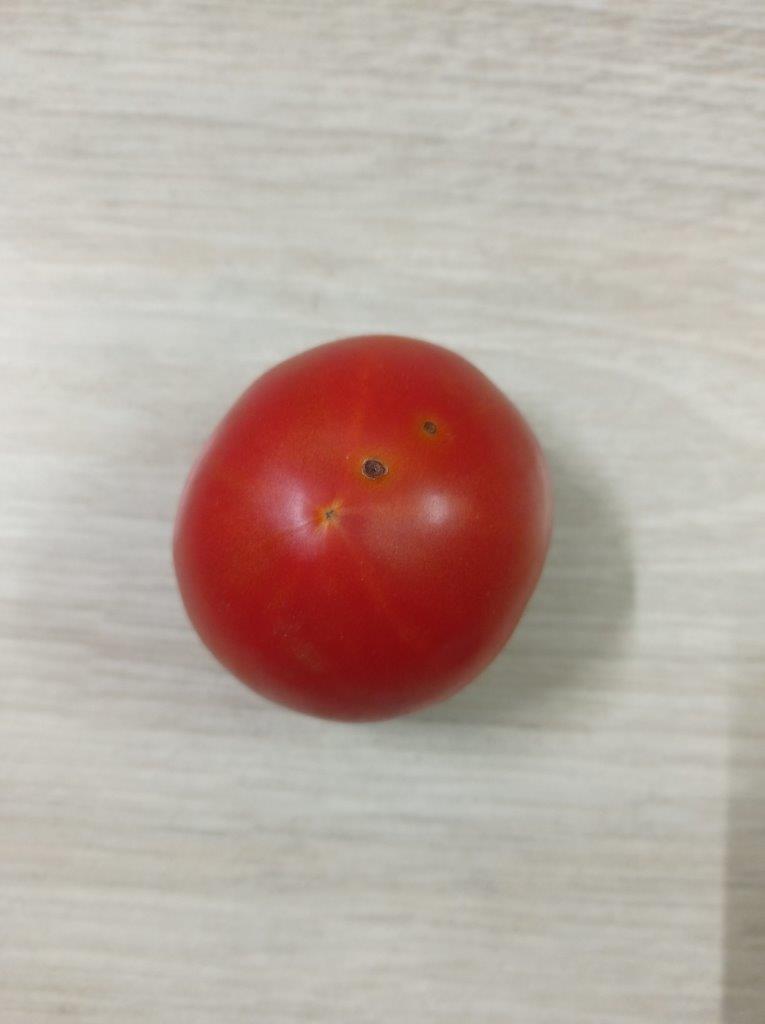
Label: Fresh